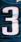
Number: 3